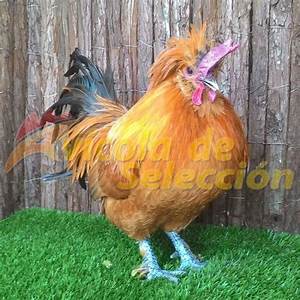
Label: chicken